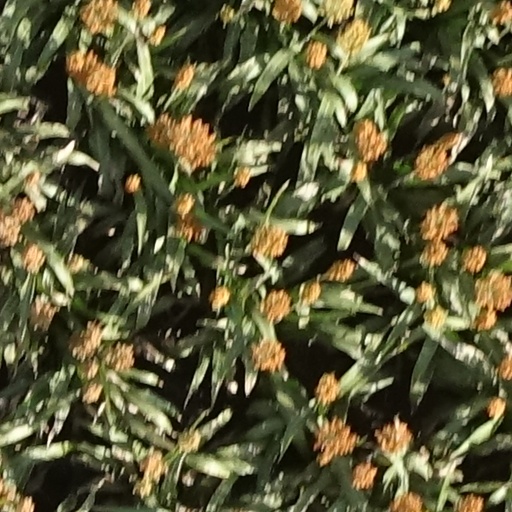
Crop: sorghum